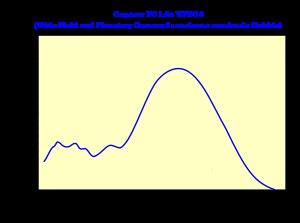
L'efficacité quantique QE est le rapport entre le nombre de charges électroniques collectées et le nombre de photons incidents sur une surface photoréactive. Ce paramètre permet de caractériser un composant photosensible, comme un film photographique, une cellule photovoltaïque ou un capteur CCD, en termes de sensibilité électrique à la lumière.